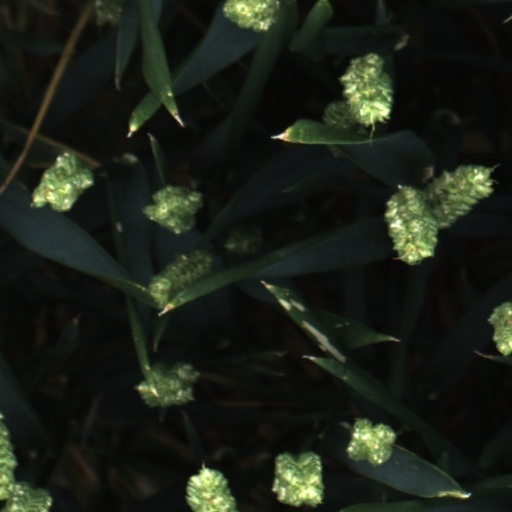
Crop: wheat